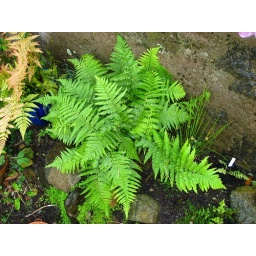
Large green fern in the shade.